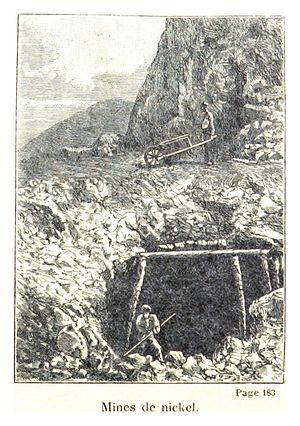
La métallurgie extractive du nickel est l’ensemble des opérations permettant la fabrication de nickel métallique à partir du minerai. Elle concerne aussi le recyclage des déchets métallurgiques recyclés contenant du nickel.
Les premières sources écrites concernant l'histoire de la Nouvelle-Calédonie remontent à son exploration en 1774 par James Cook, l'archipel était alors déjà habité par une population mélanésienne : les Kanak. La Nouvelle-Calédonie est une collectivité sui generis de la France.
L'histoire des mines de nickel s'est adaptée à la géographie des gisements de ce minerai, qui se divise en deux grandes catégories, parmi lesquelles on retrouvera au fil de l'histoire les grands mouvements d'extraction minière du nickel : les latérites et les minerais sulfurés. Les latérites sont généralement situées dans les régions tropicales. On les exploite notamment en Nouvelle-Calédonie, en Indonésie, aux Philippines et à Cuba. On exploite ce minerai quand sa teneur en nickel dépasse 1,3 %, et la teneur en cobalt 0,1 %.